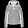
Label: Coat